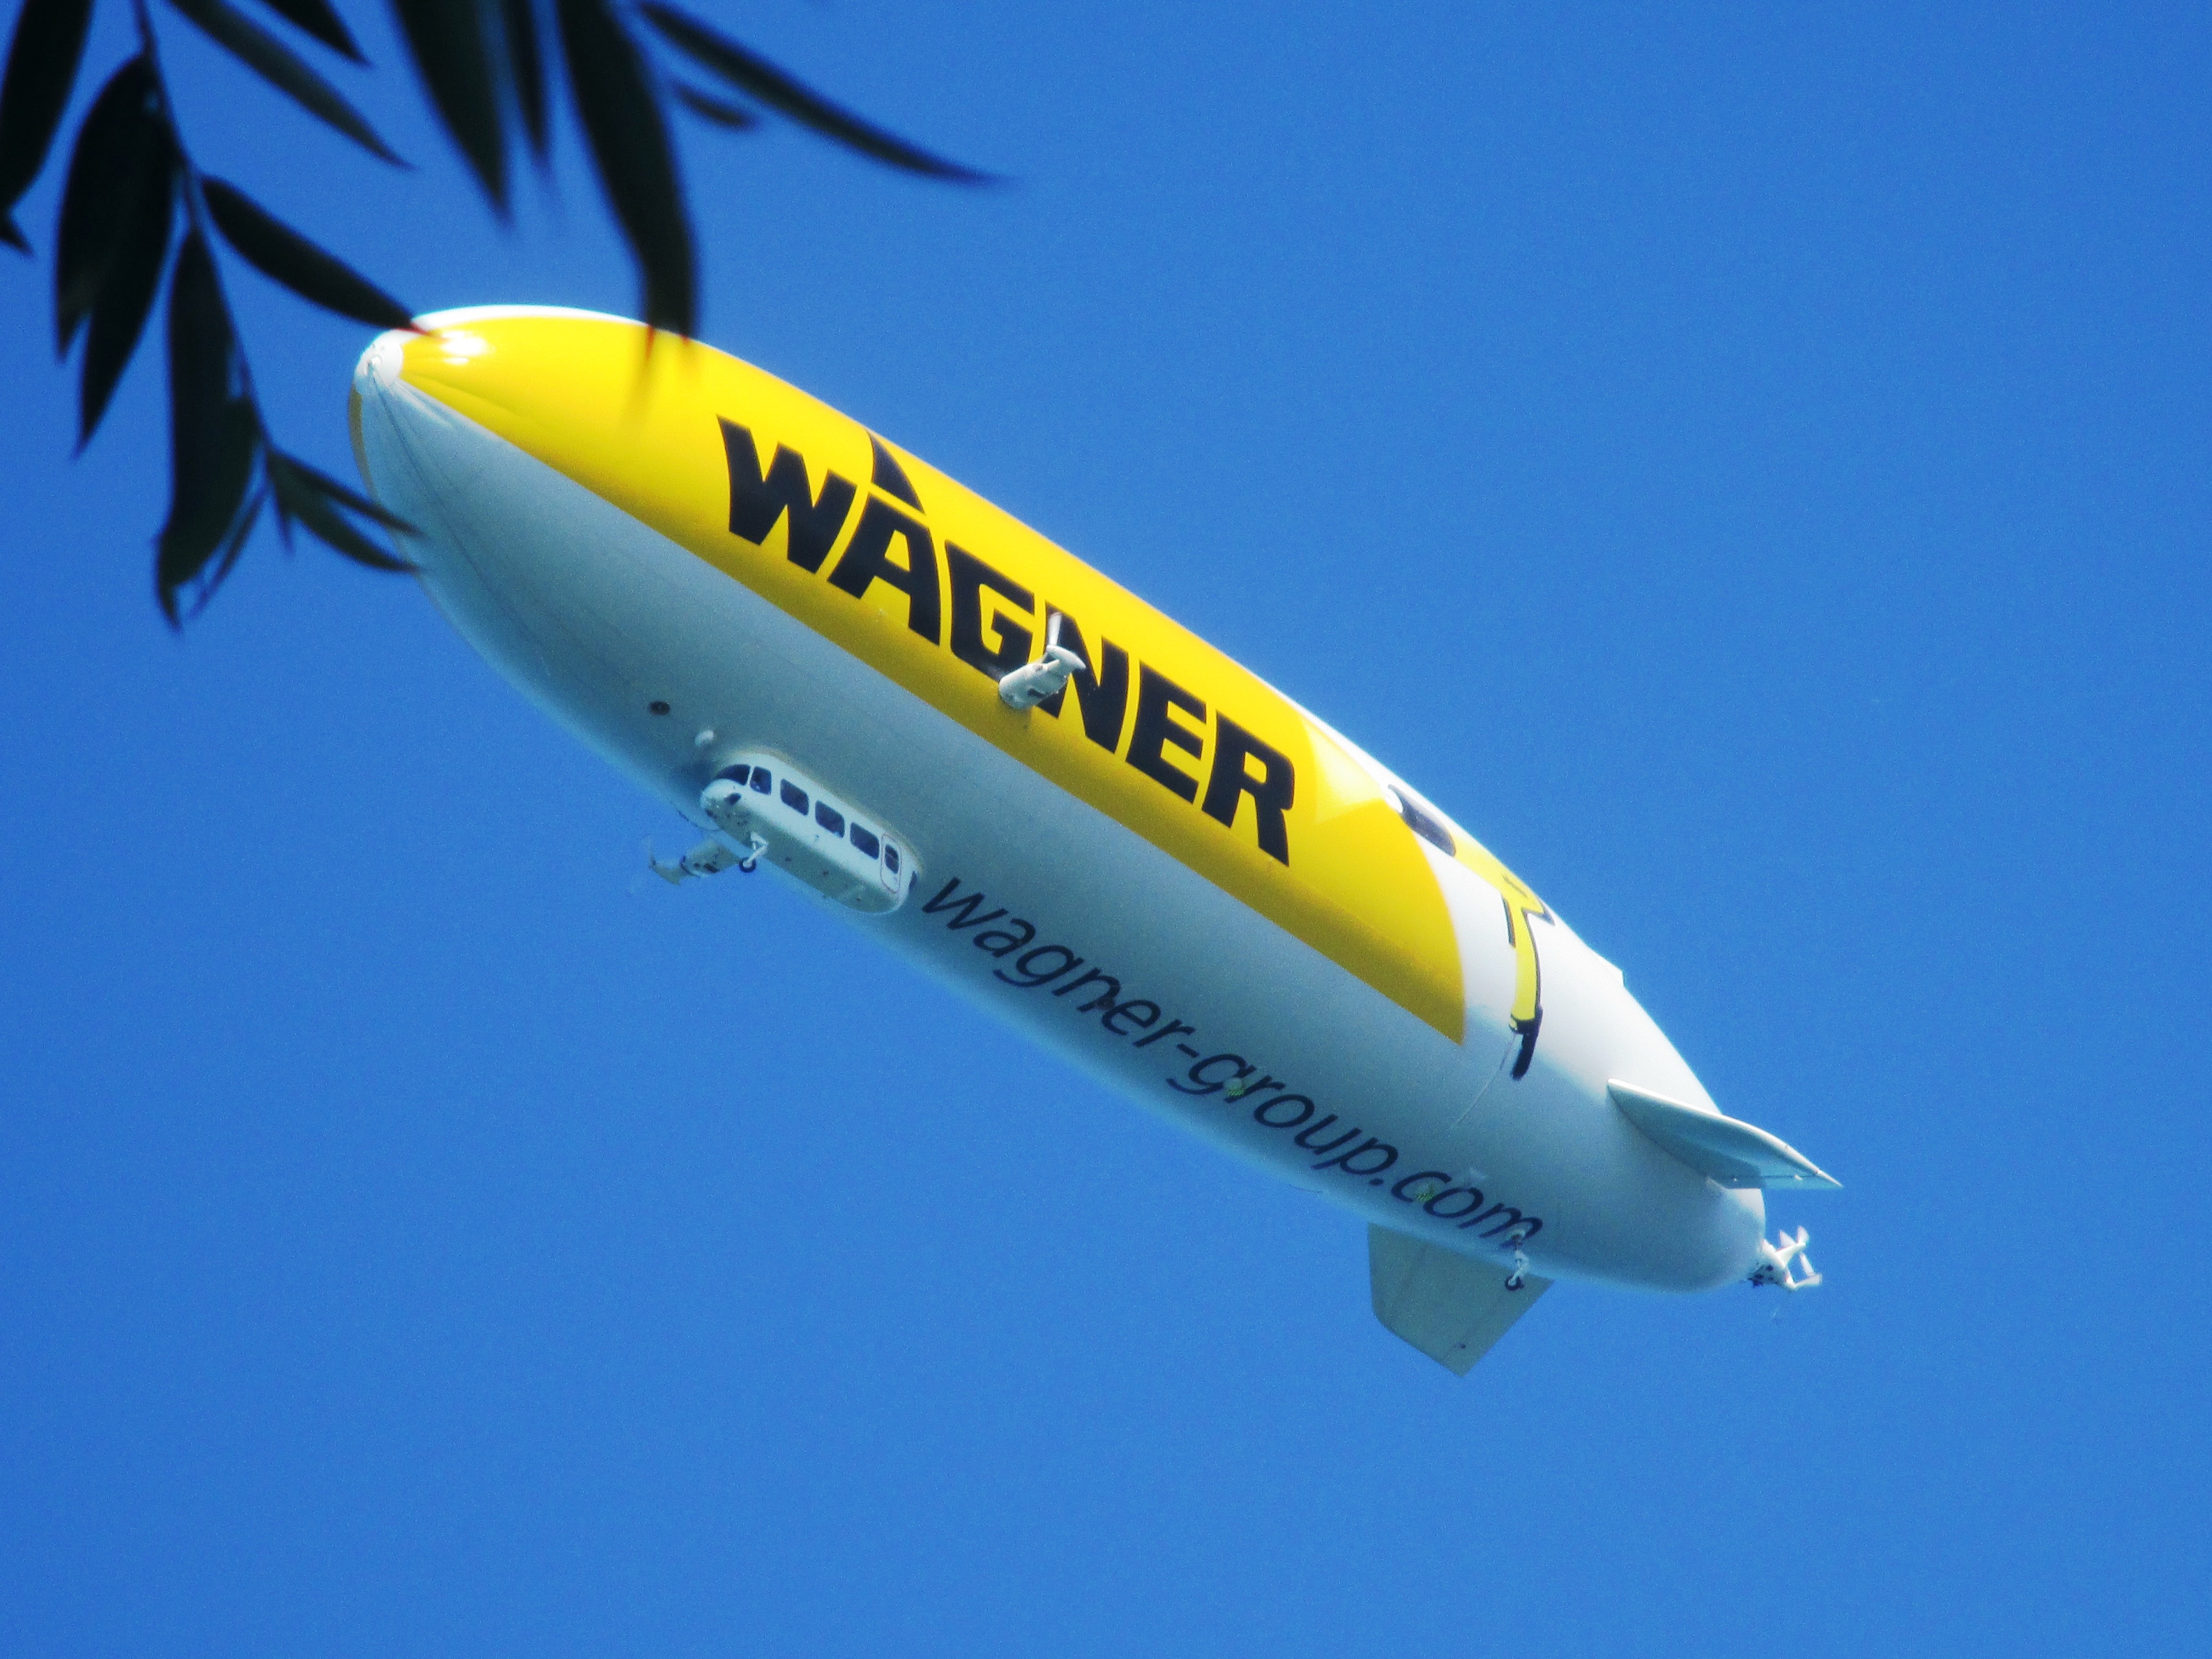
wing, fly, airplane, aircraft, vehicle, airline, aviation, hot air, airliner, airship, blimp, zeppelin, atmosphere of earth, executive car